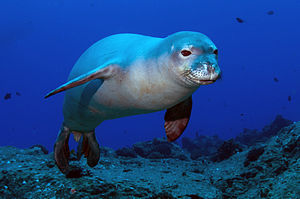
Stillehavsmunkesæl
Stillehavsmunkesæl ved Kaʻula, (Hawaii)
Stillehavsmunkesæl ved Kaʻula, (Hawaii)
Stillehavsmunkesælen, Neomonachus schauinslandi er en ægte sæl, endemisk for Hawaii. Det er den ene af to tilbageværende arter af munkesæler, hvor middelhavsmunkesælen er den anden. En tredje art, karibisk munkesæl, uddøde i 1950-erne. Stillehavsmunkesæl er den eneste sæl, der forekommer omkring Hawaii. Bestanden er anslået til ca. 1.400 individer og er truet af menneskelige aktiviteter. Tidligere var bestanden langt større, men blev reduceret betydeligt ved jagt, på grund af skindet.